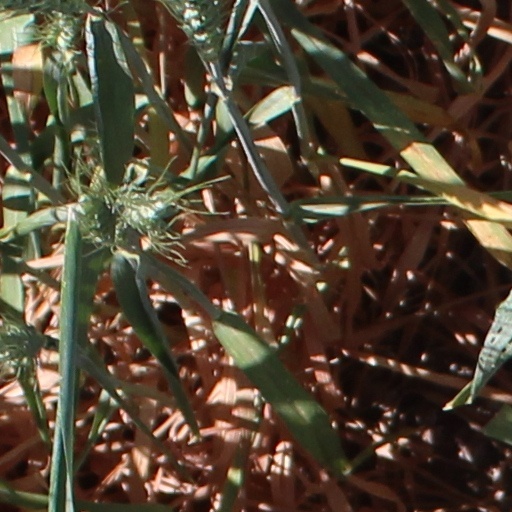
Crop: wheat